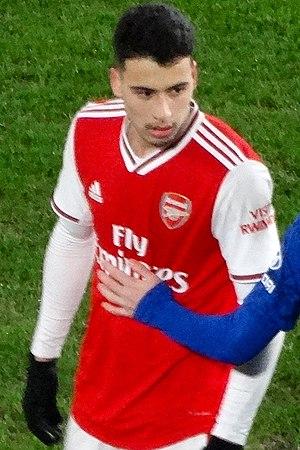
Gabriel Martinelli, né le 18 juin 2001 à Guarulhos, est un footballeur brésilien qui évolue au poste d'attaquant à l'Arsenal FC.